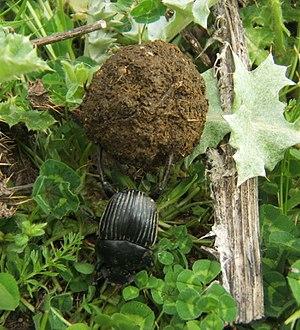
un bousier, photographié en Sardaigne
Scarabaeus est un genre d'insectes coléoptères généralement appelés bousiers.
Les bousiers sont des insectes coléoptères coprophages. La plupart de ces espèces appartiennent aux sous-familles des Scarabaeinae et des Aphodiinae de la famille des Scarabaeidae. Ils se nourrissent presque exclusivement d’excréments et de résidus de parturitions. La sous-famille des Scarabaeinae est parfois vulgairement appelée vrais bousiers. On trouve aussi des bousiers dans d'autres familles, comme les Geotrupidae. La seule famille des Scarabaeinae comprend plus de 5 050 espèces.